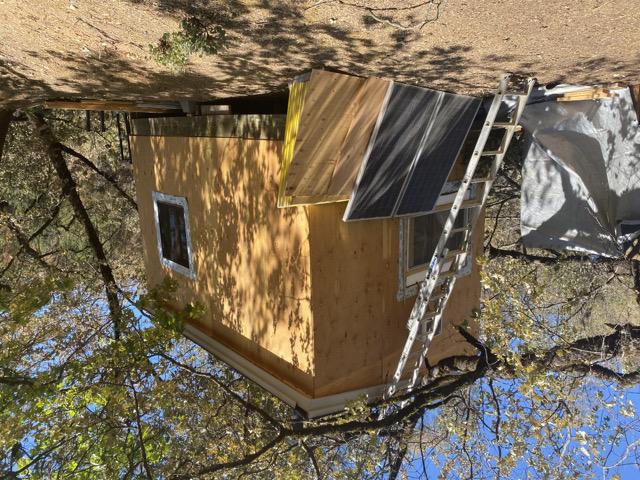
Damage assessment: affected